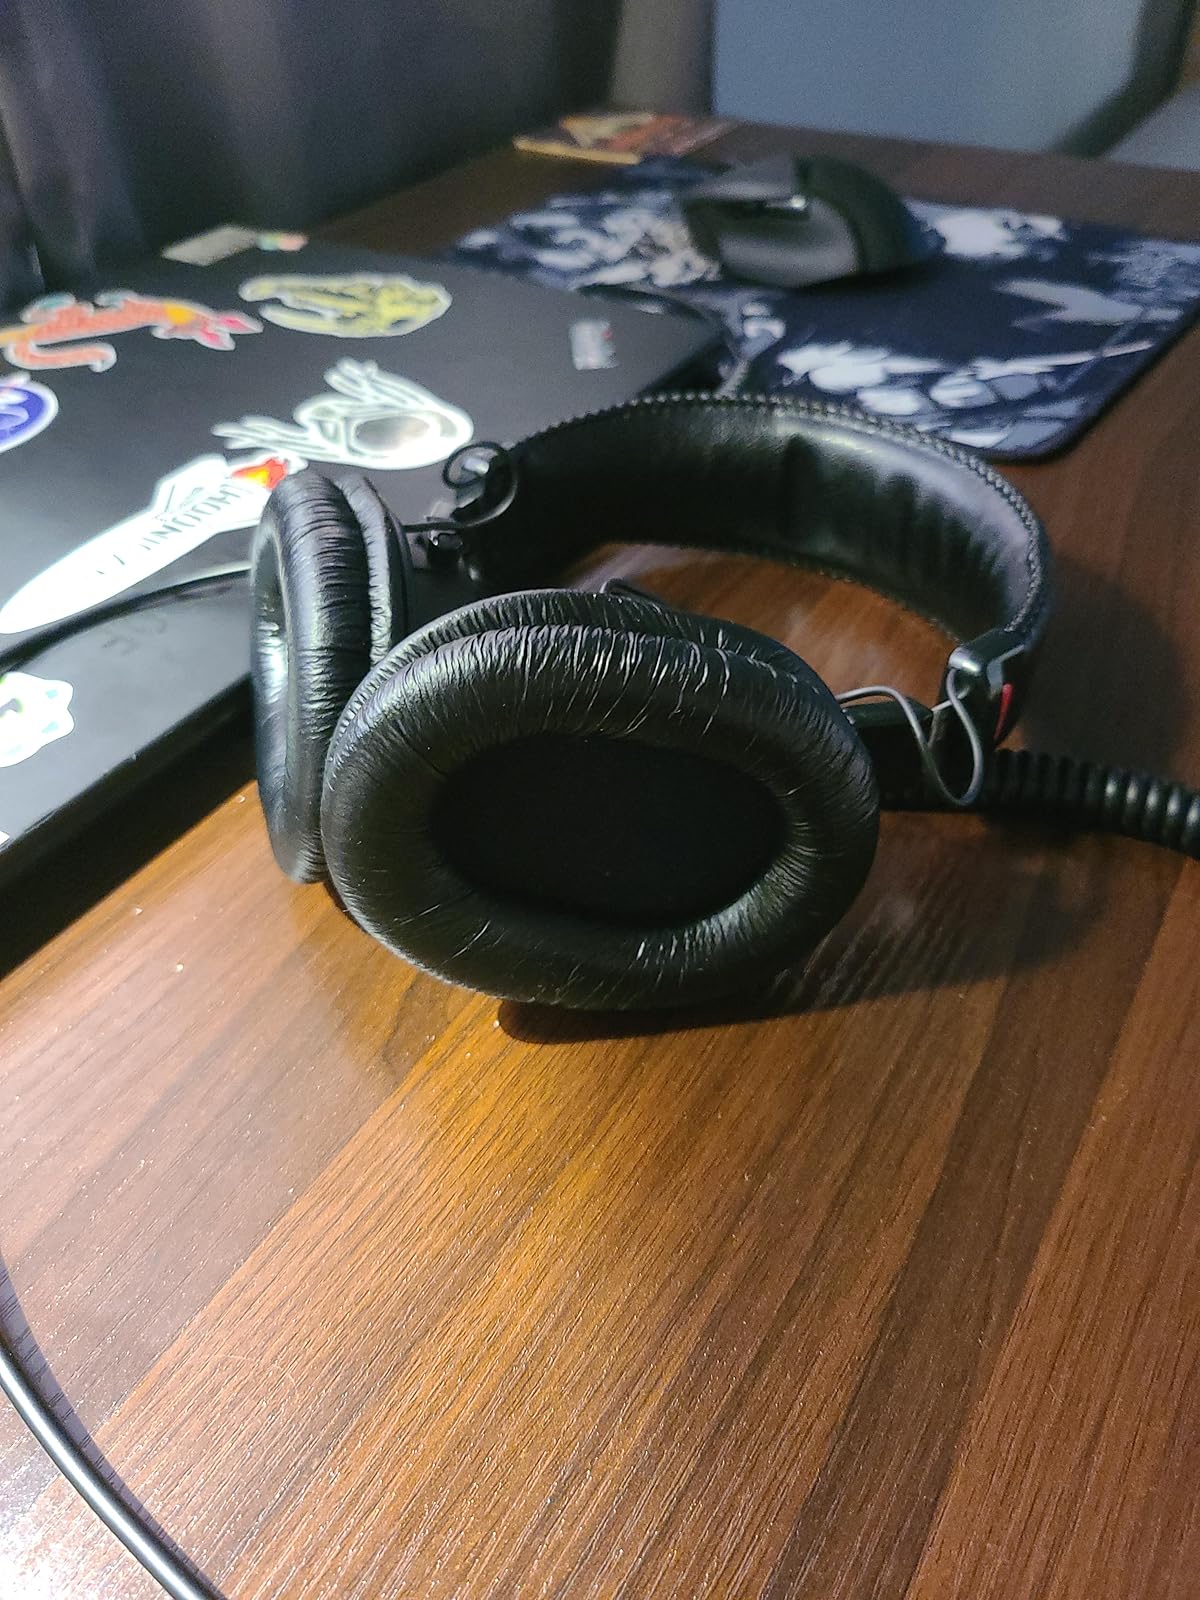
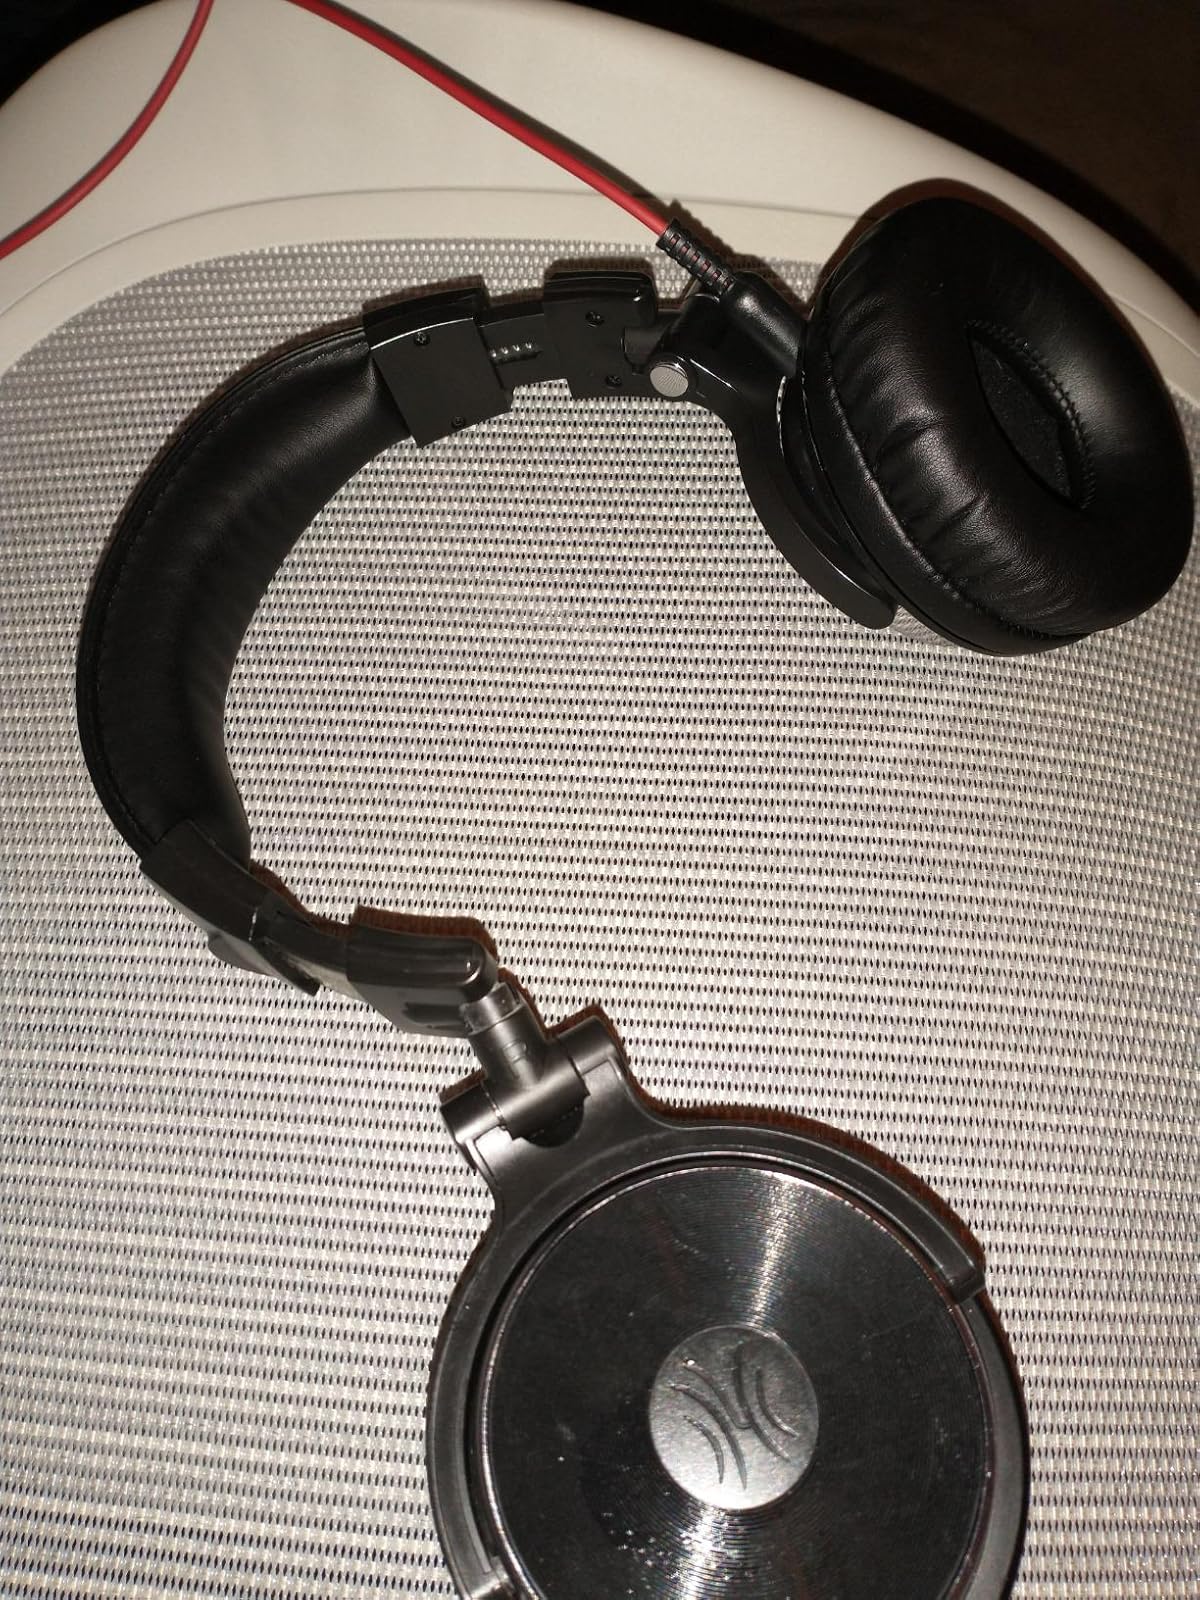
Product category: headphones
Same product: no